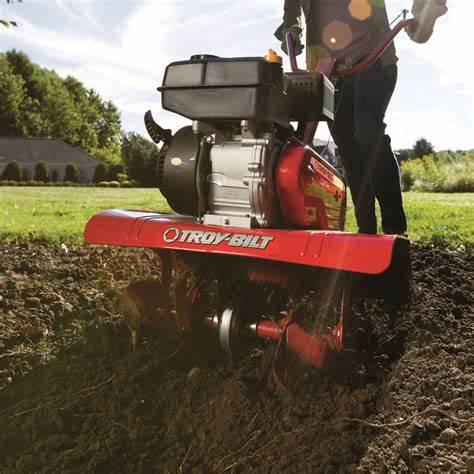
Mashine ya kisasa inayotumika katika uuandaaji wa mashamba kwa ajili ya kilimo, yenye injini inayotumia mafuta na kusukumwa na mikono miwili, pamoja na vyuma vyenye mapanga au ncha kali ambavyo vimefungwa kwambele, vyenye matumizi ya ya kutifua udongo au ardhi.